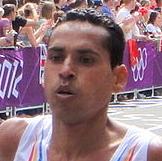
Age: 34